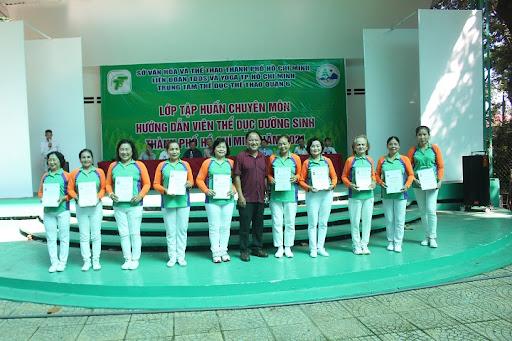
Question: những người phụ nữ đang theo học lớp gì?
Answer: những người phụ nữ đang theo học lớp tập huấn hướng dẫn viên thể dục dưỡng sinh